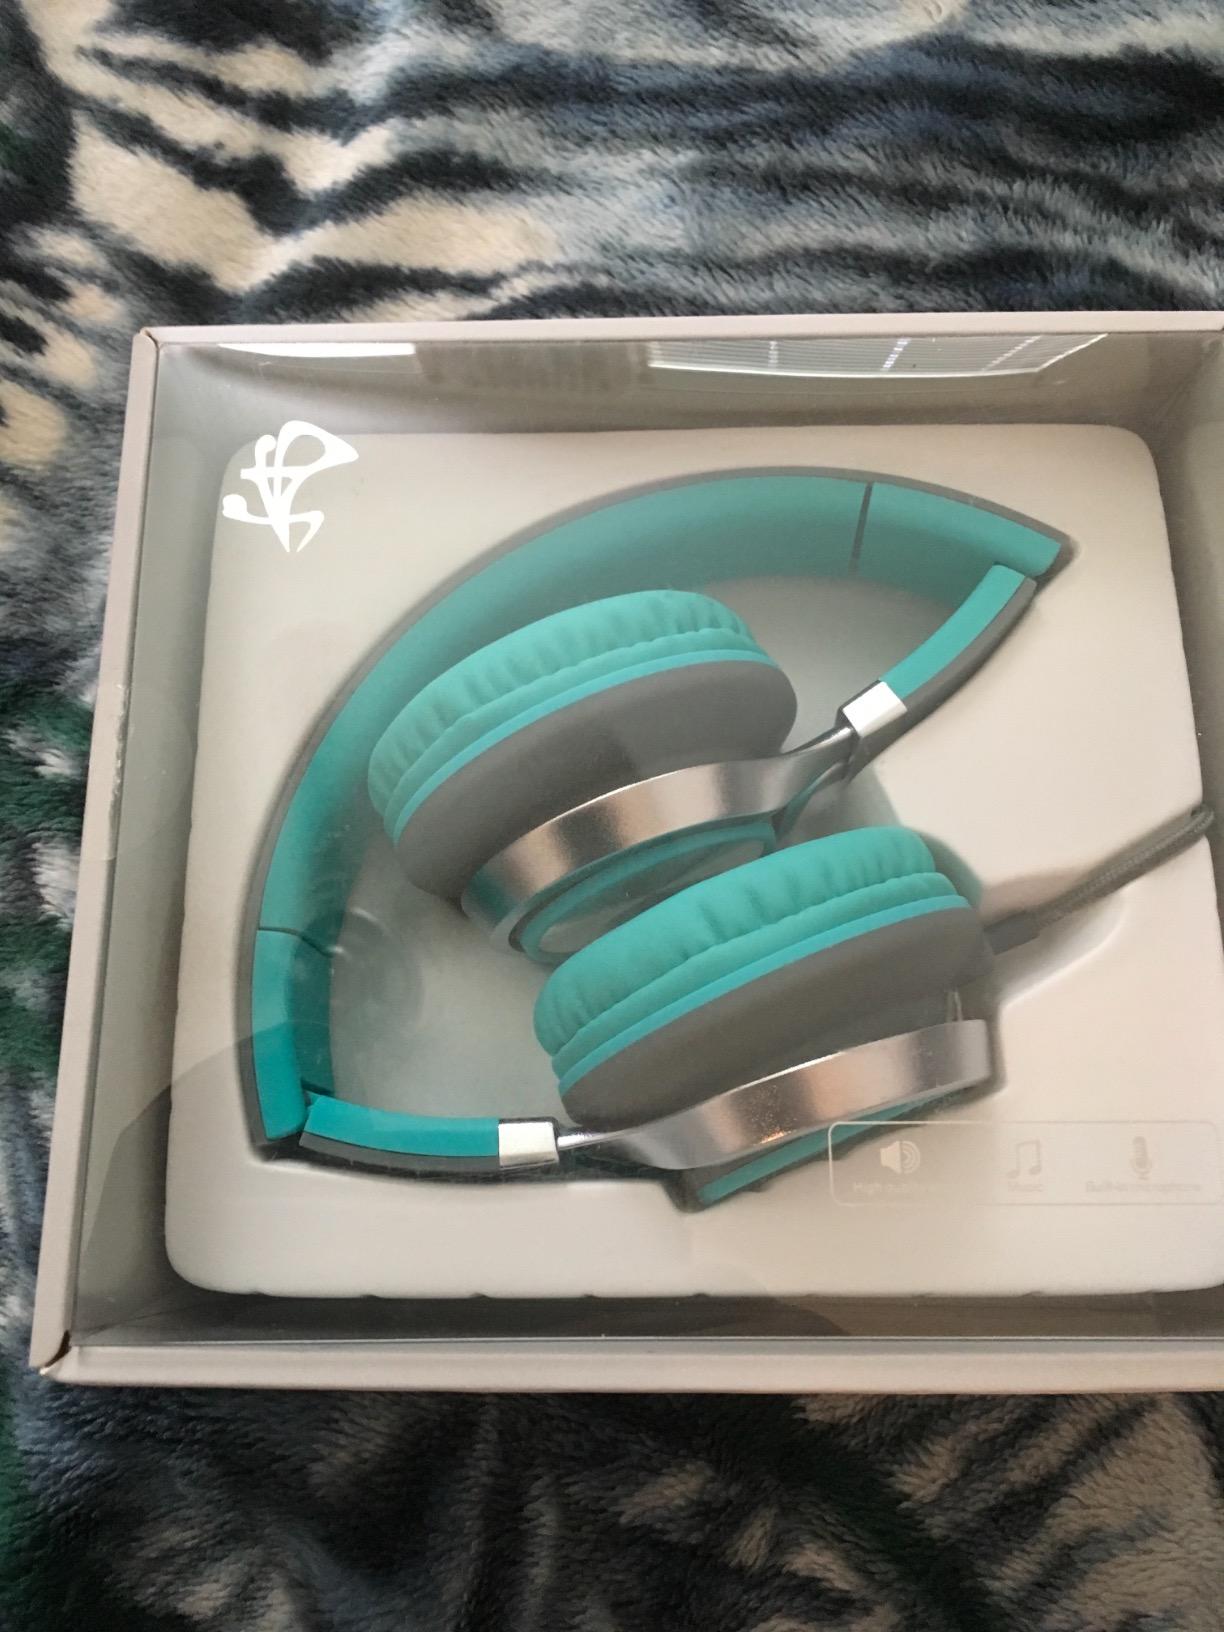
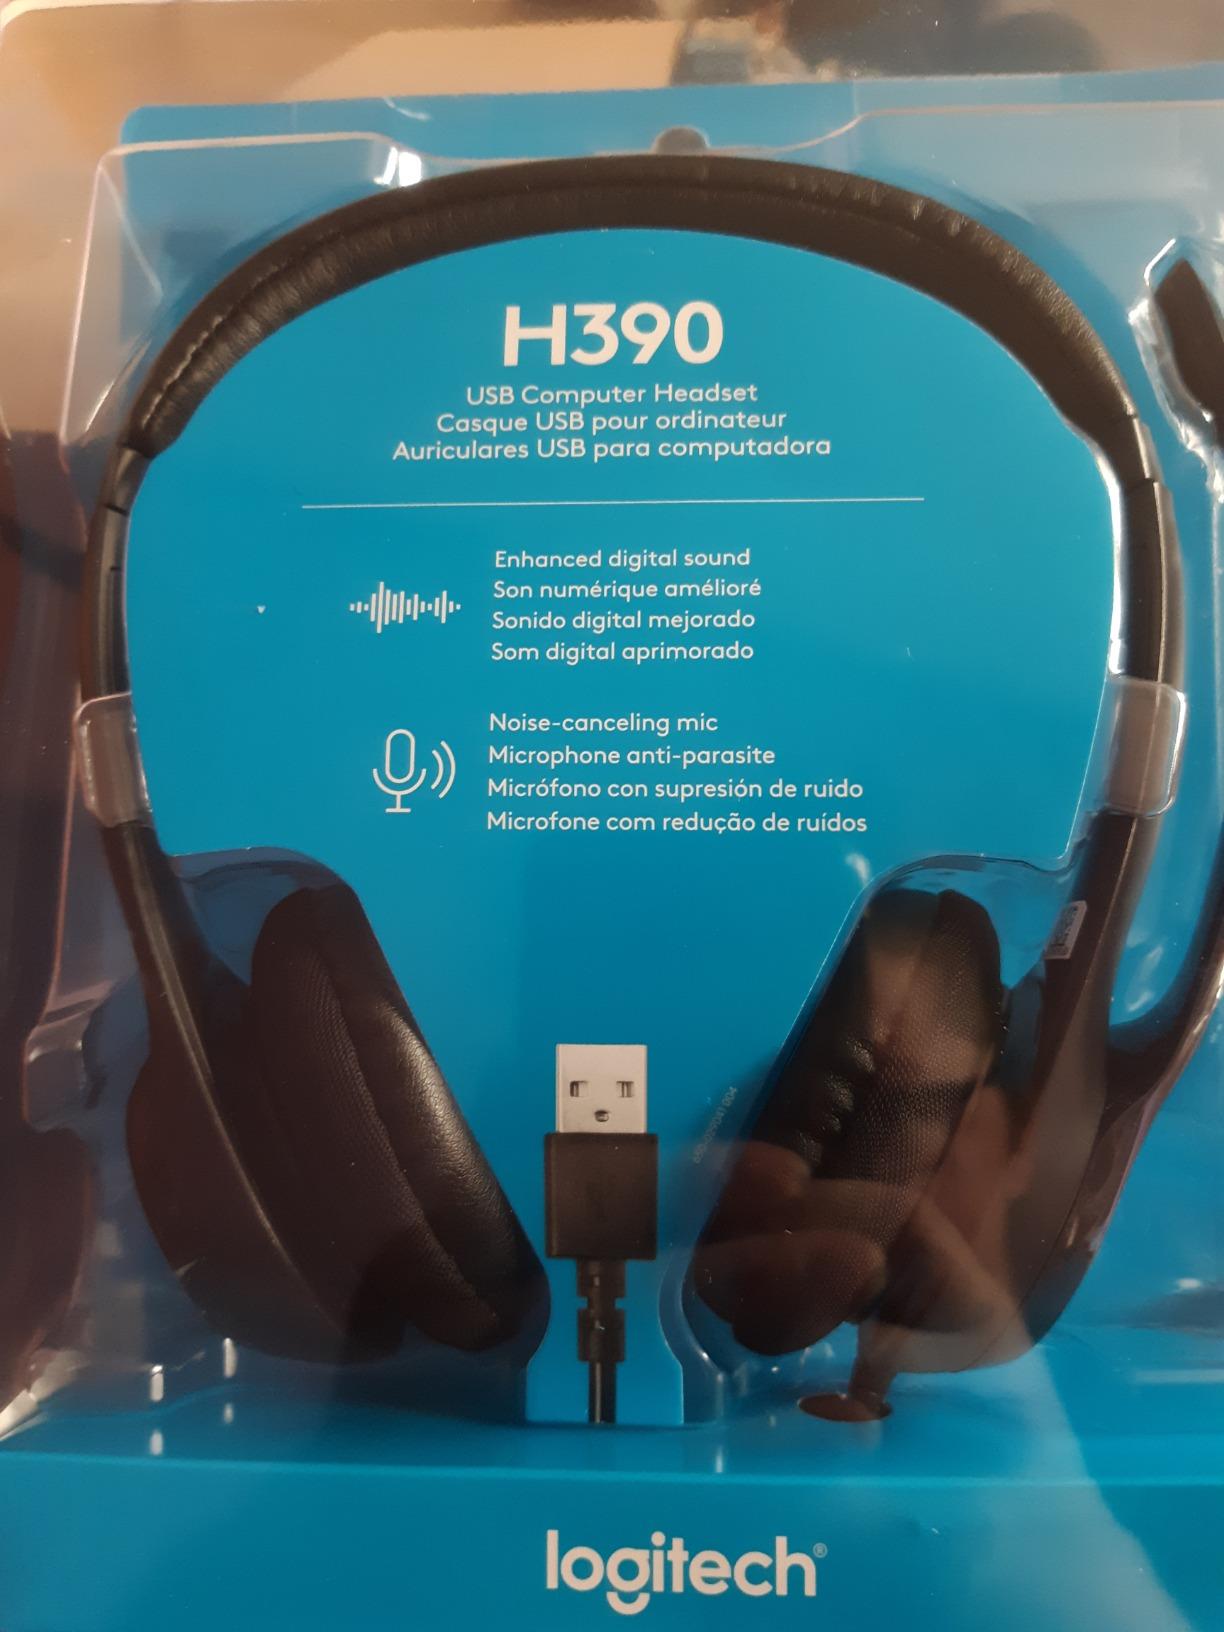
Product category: headphones
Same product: no